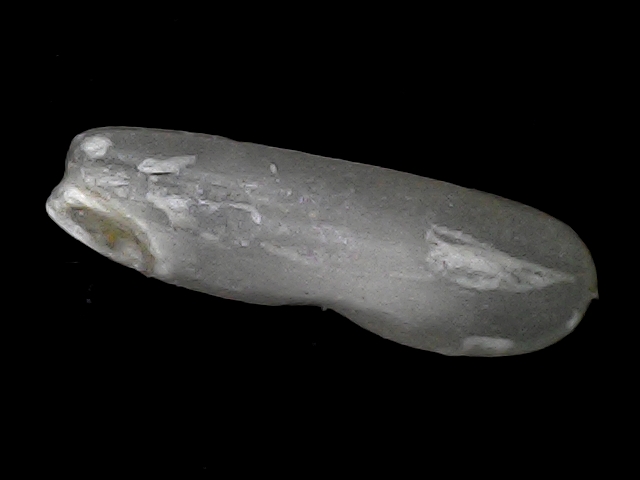
Rice variety: BD75